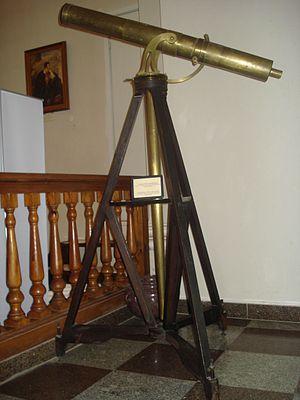
François Garipuy, né à Toulouse le 16 avril 1711 et mort à Toulouse le 2 avril 1782, est un astronome français.